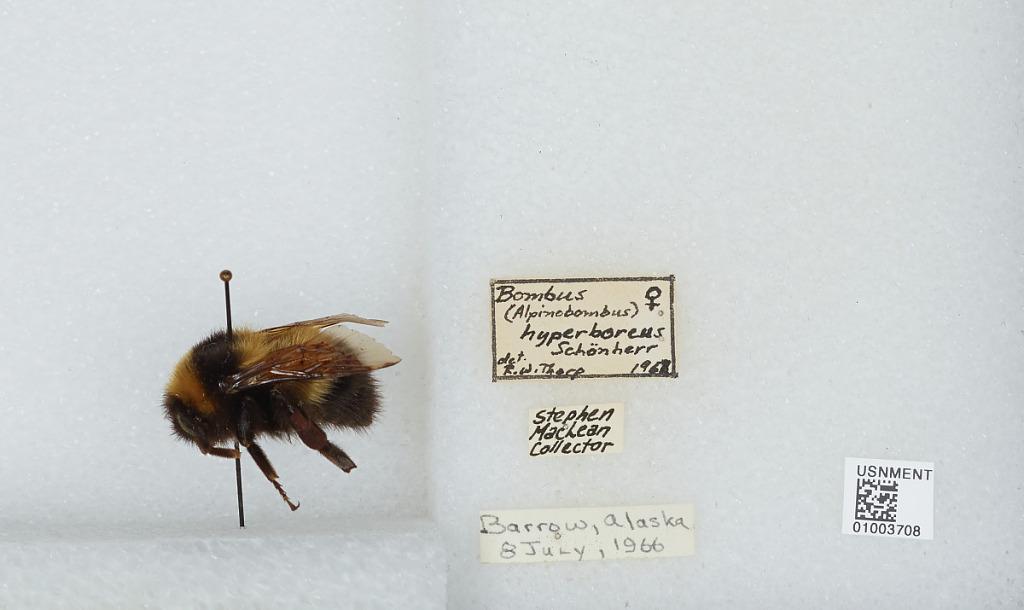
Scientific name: Bombus (Alpinobombus) hyperboreus Schönherr
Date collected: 1966-7-8
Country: United States
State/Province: Alaska
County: North Slope
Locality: Barrow
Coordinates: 71.2956, -156.766
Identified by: Thorp, R. W.